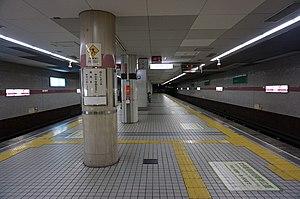
Noe-Uchindai est une station du métro d'Osaka sur la ligne Tanimachi, située dans l'arrondissement de Miyakojima à Osaka.